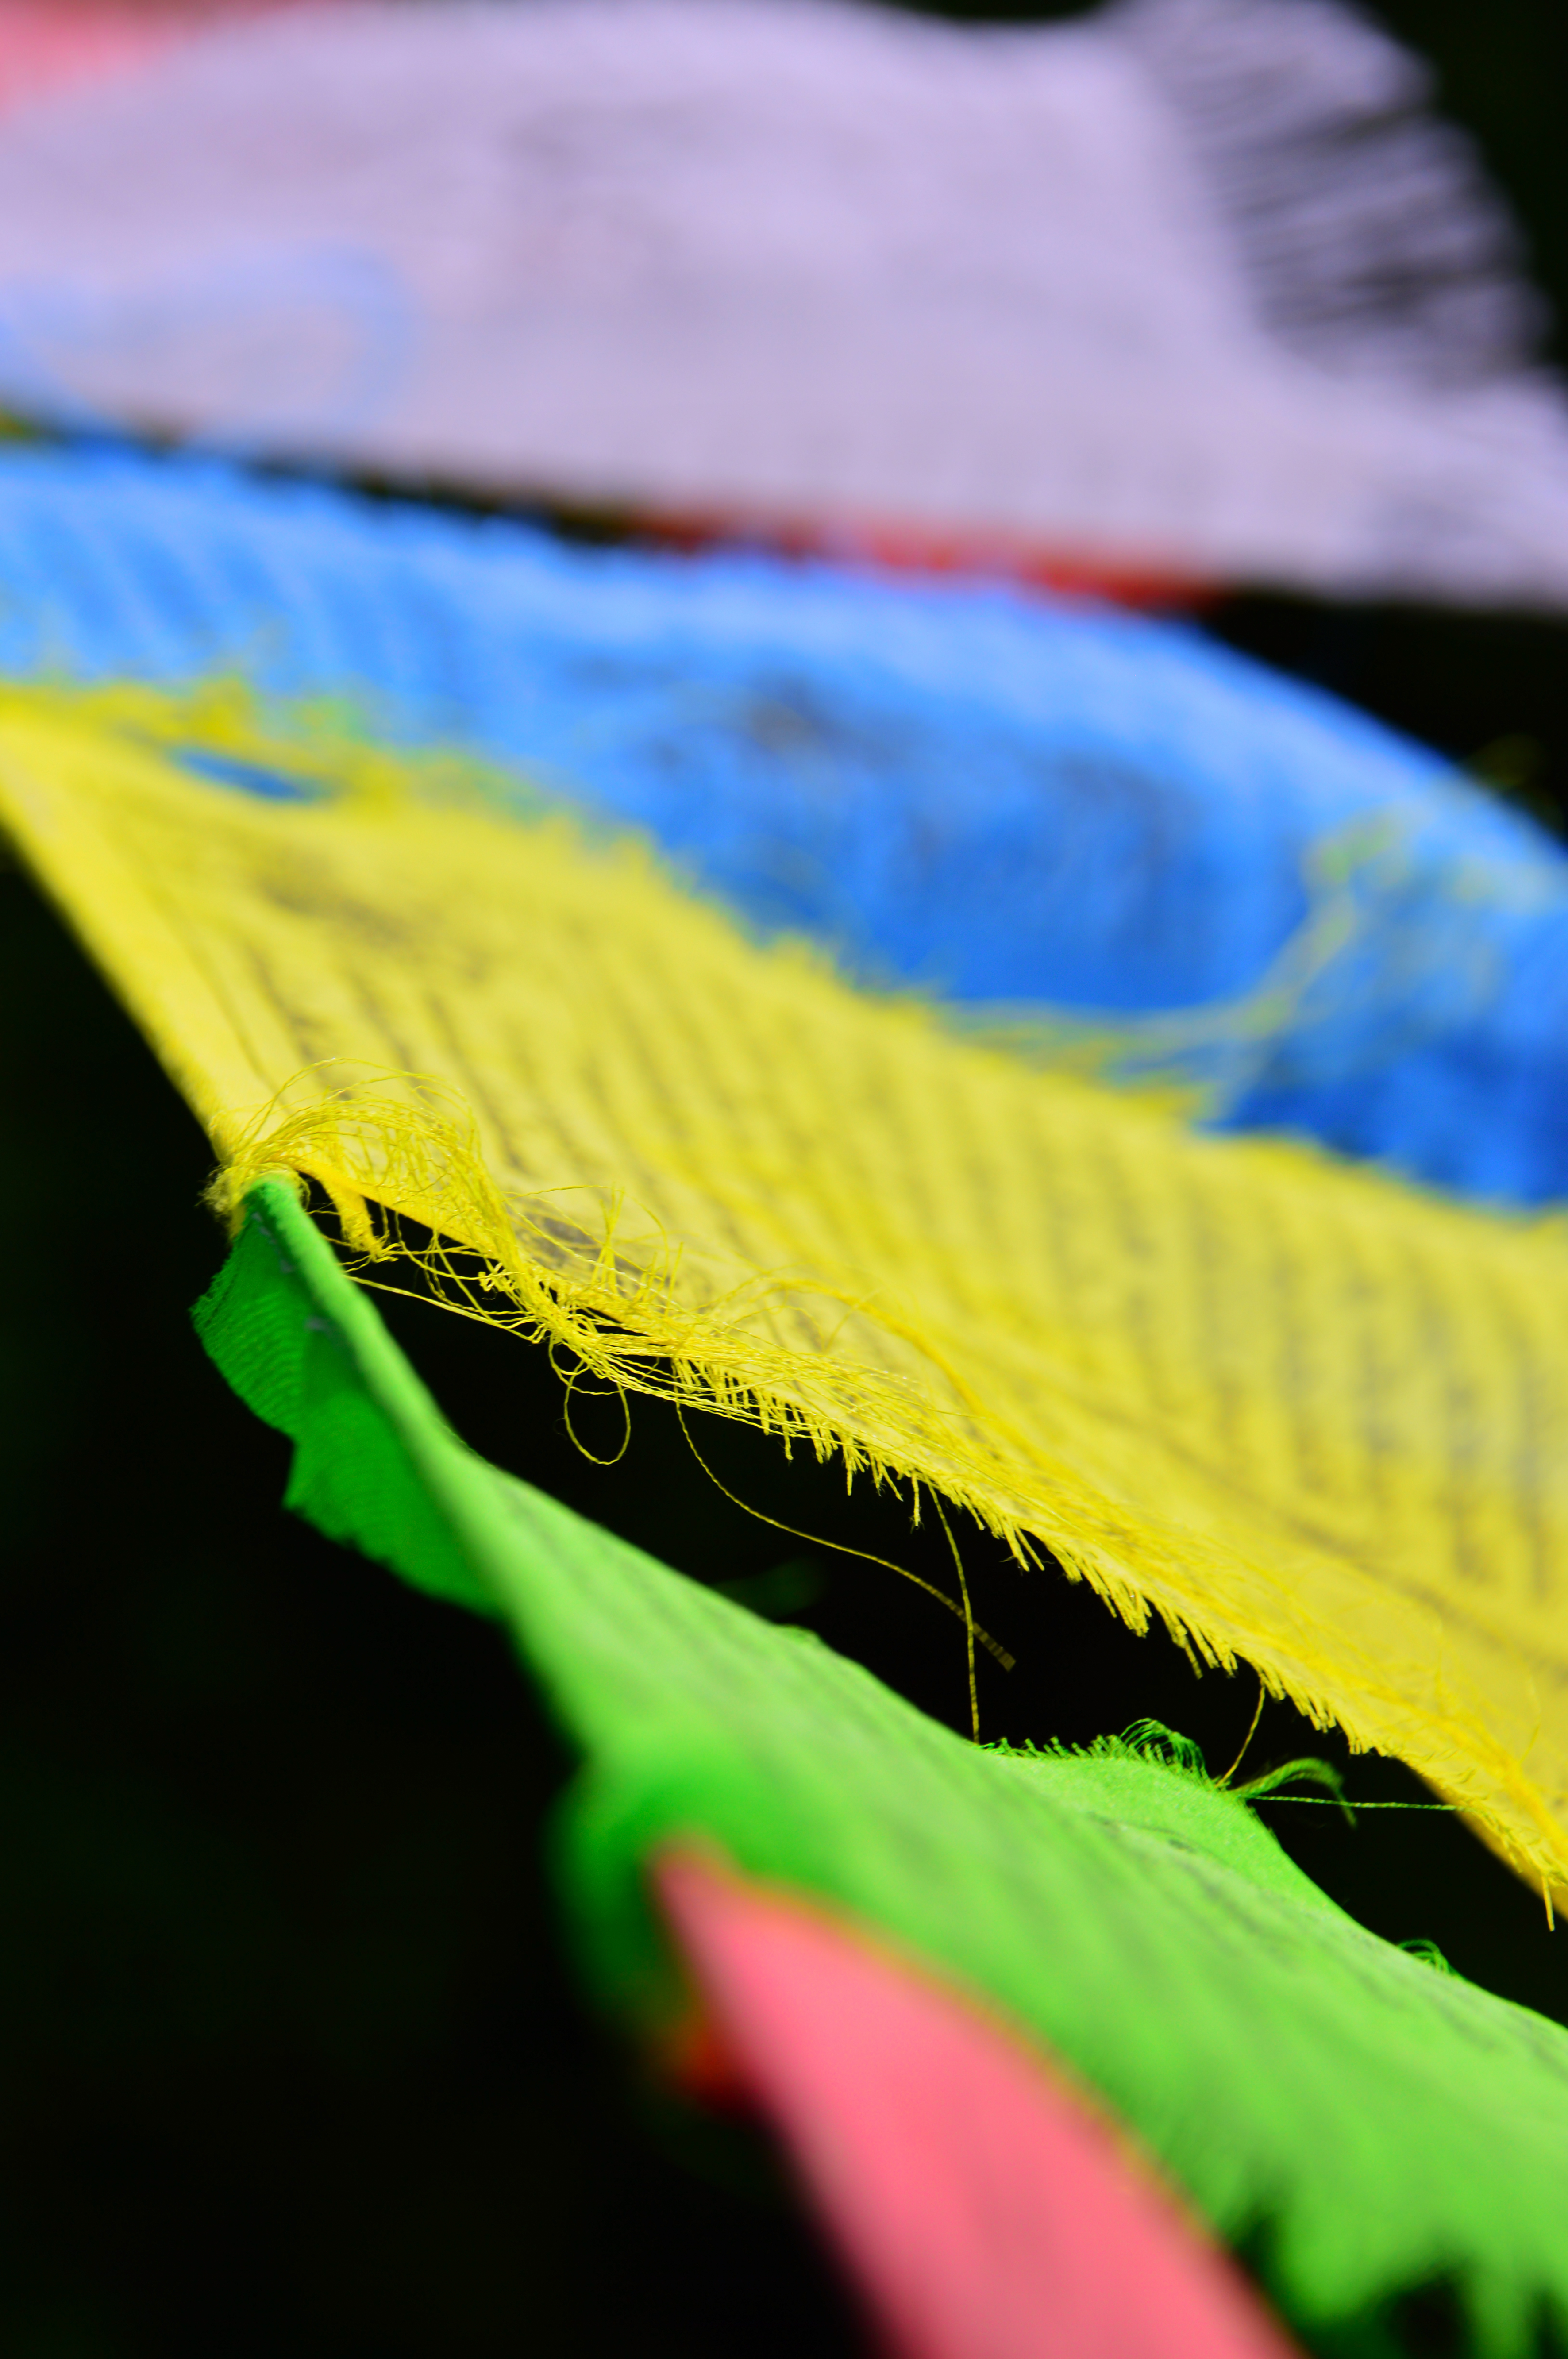
prayer, flags, flag, culture, religion, base, colorful, camp, china, color, sky, travel, blue, white, mountain, religious, background, abstract, texture, design, art, wallpaper, backdrop, green, pattern, old, graphic, retro, illustration, grunge, landscape, light, material, ancient, aged, artistic, bright, vintage, yellow, close up, leaf, macro photography, petal